Don Morrison (mountaineer)

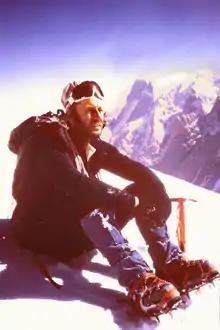
Don Morrison during the first ascent of Pamshe in the Himalayas in 1975

Donald Kenneth Morrison (19 March 1929 – 21 June 1977) was a British climber and mountaineer. Morrison first became known as a pioneer rock climber in Canada, then in England's Peak District and he led three expeditions to the Himalayas. He died in 1977 leading an attempt on Latok II peak in the Karakoram.